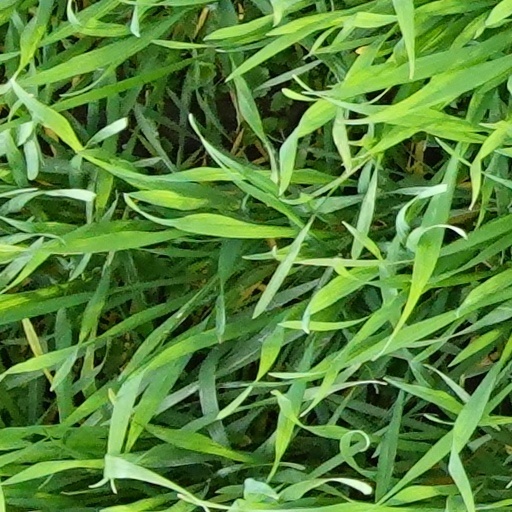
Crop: wheat